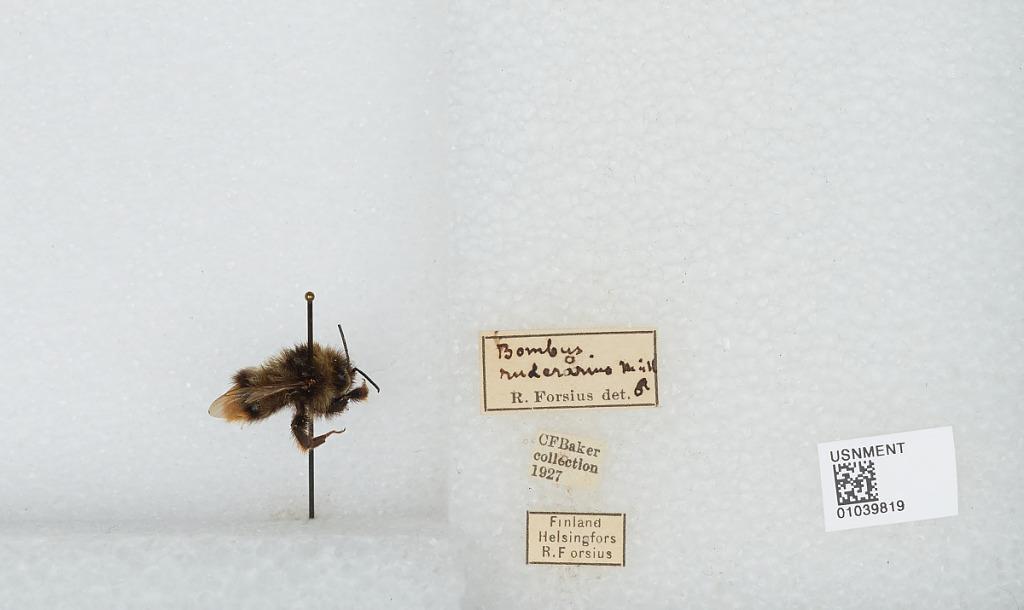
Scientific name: Bombus (Thoracobombus) ruderarius (Müller)
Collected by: R. Forsius
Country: Finland
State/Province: Uusimaa
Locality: Helsingfors [Helsinki]
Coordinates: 60.1708, 24.9375
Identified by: Forsius, R.